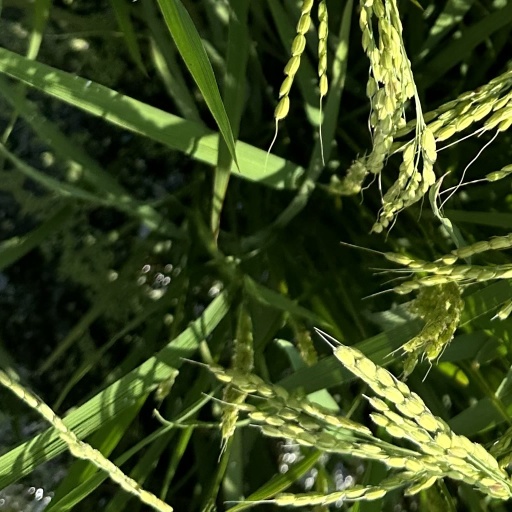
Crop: rice